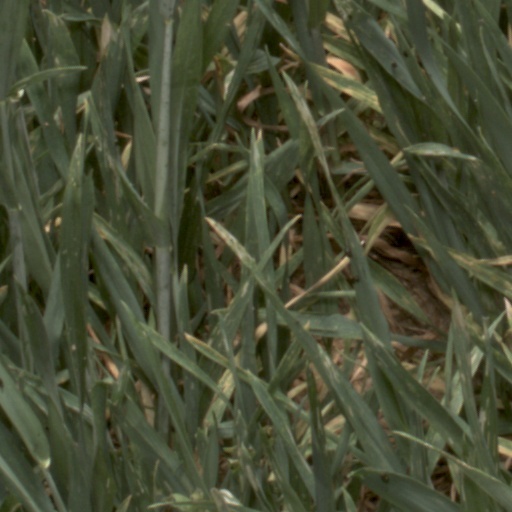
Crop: wheat